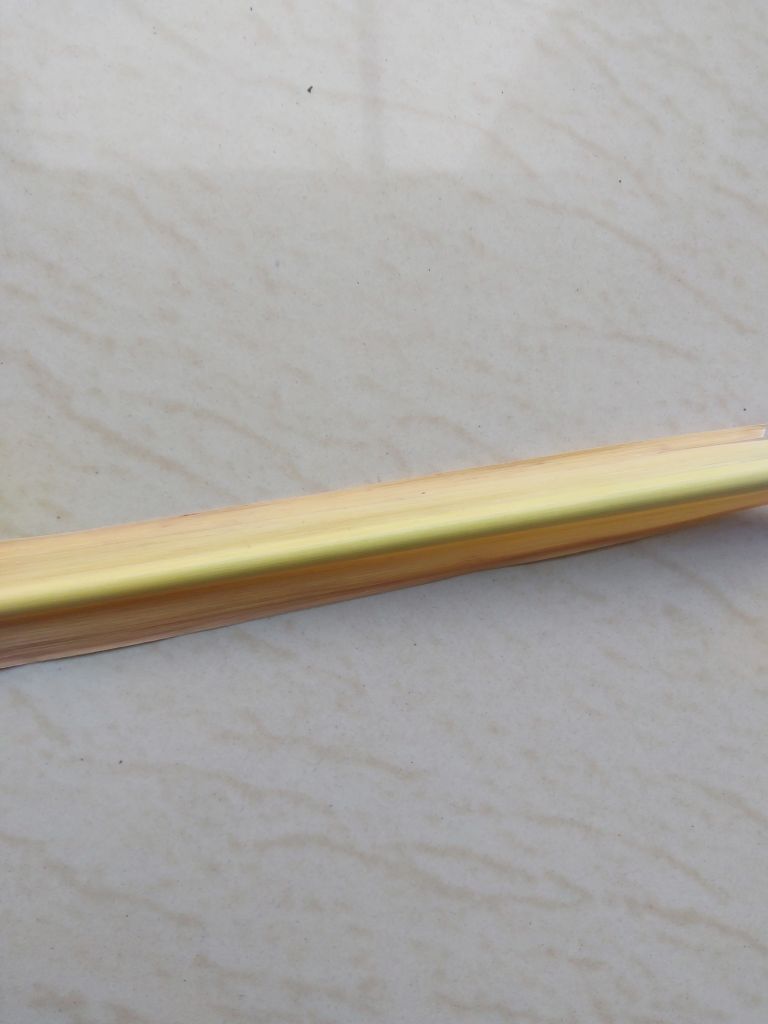
Label: Yellow Leaf